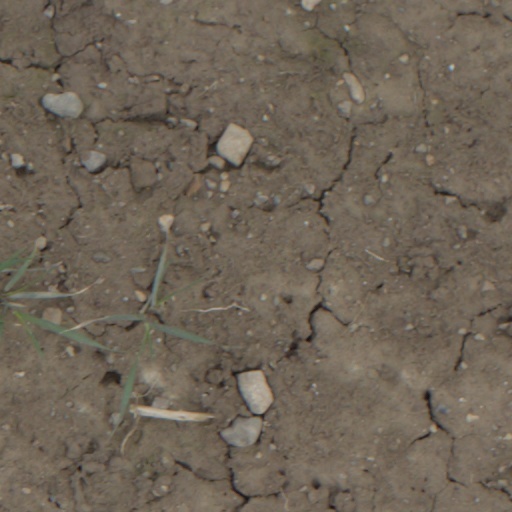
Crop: wheat